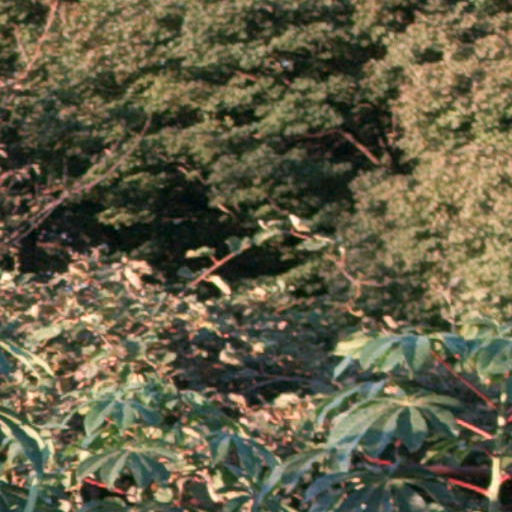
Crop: cassava